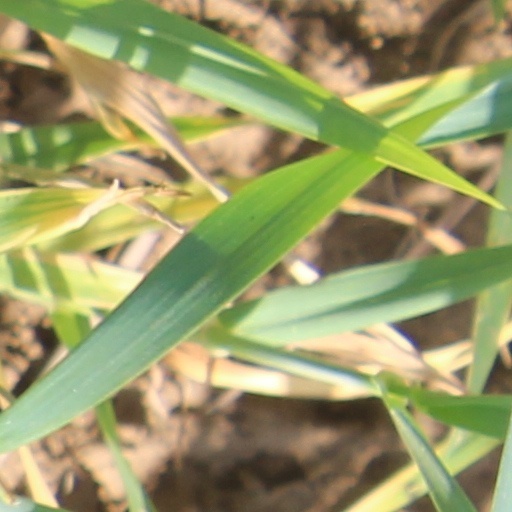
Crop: wheat